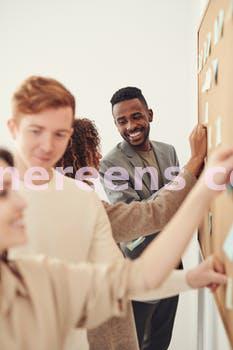
Label: Watermark